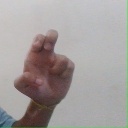
अक्षर: अ